Leonardo da Vinci

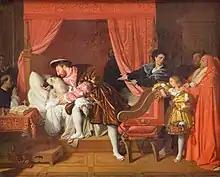

Leonardo's most famous painting of the 1490s is "The Last Supper", commissioned for the refectory of the Convent of Santa Maria della Grazie in Milan. It represents the last meal shared by Jesus with his disciples before his capture and death, and shows the moment when Jesus has just said "one of you will betray me", and the consternation that this statement caused.